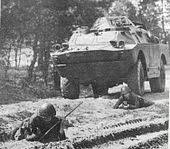
Label: BTR